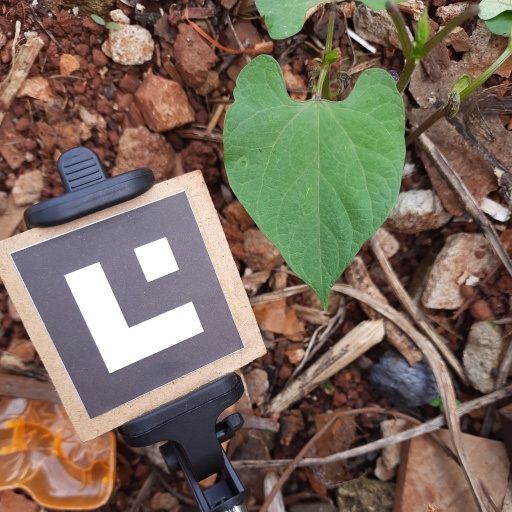
Observations: flat surface, no eating holes, under shade